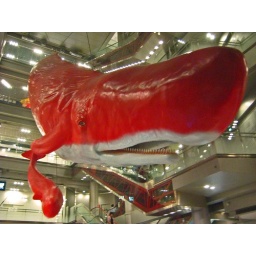
Yeah, there was a big red sperm whale and cub hanging in a building in Osaka. Couldn't tell you why.